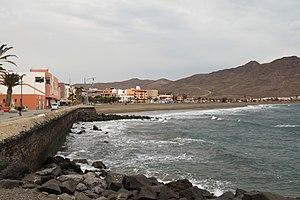
Gran Tarajal, est un village et une station balnéaire de la commune de Tuineje sur l'île de Fuerteventura, dans l'archipel espagnol des Canaries.